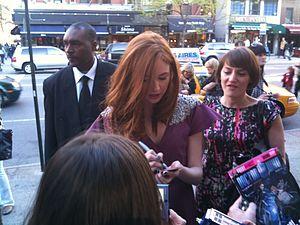
L'Impossible Astronaute, première partie est le premier épisode de la sixième saison de la deuxième série de la série télévisée britannique de science-fiction Doctor Who, diffusé sur BBC One le 23 avril 2011. Il a été partiellement tourné aux États-Unis, dans l'Utah. Il entame une histoire en deux parties se terminant avec l'épisode suivant.